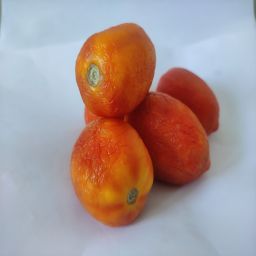
Crop: Tomato
Quality: Old